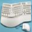
Label: keyboard